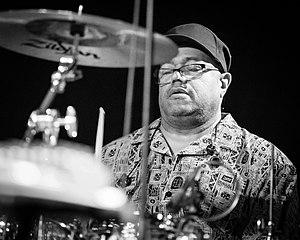
Dennis Chambers, né le 9 mai 1959 à Baltimore est un batteur américain. Il commence la percussion à quatre ans, puis joue dès six ans dans les boîtes de nuit. À l'âge de 18 ans, il intègre les formations P-funk de George Clinton avec lesquelles il évoluera jusqu'en 1985. Il travaille ensuite pour Bill Evans, John Scofield, George Duke, Stanley Clarke, les Brecker Brothers et Niacin dans les années 1990. Getting Even sera le nom de son premier album solo en 1991 et Outbreak plus récemment. En 2006, il sort un album qui s'intitule: Planet Earth, ainsi qu'avec Niacin un opus qui se nomme Organik. Il parcourut le monde lors de la tournée mondiale avec le guitariste chanteur Carlos Santana. Il a participé à la tournée de John McLaughlin qui a suivi la sortie de l'album Industrial Zen en compagnie d'autres musiciens de renom tel qu'Eric Johnson à la guitare mais aussi Zakir Hussain qui mélange musique indienne, jazz et solo rock.